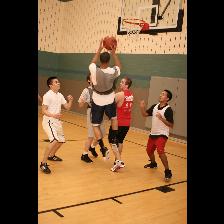
Label: Human